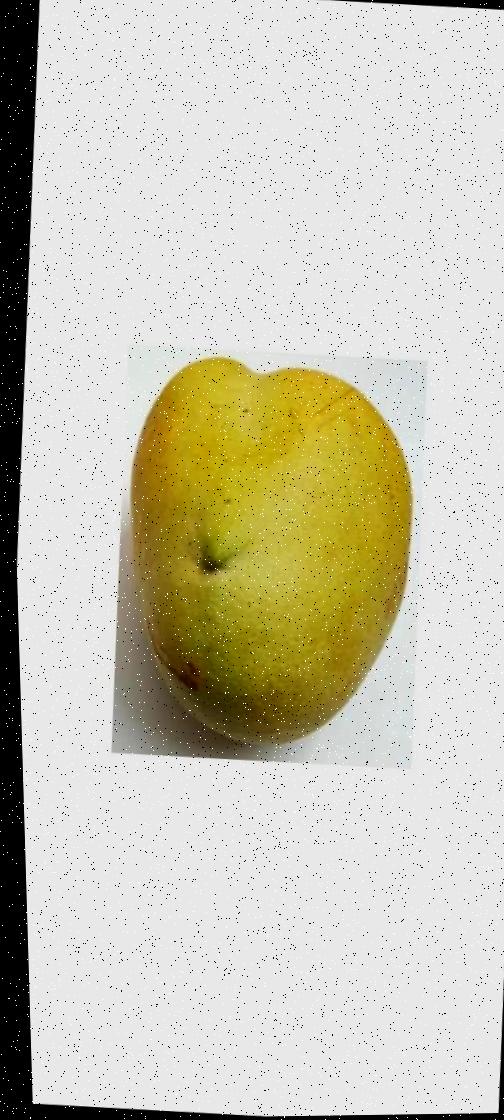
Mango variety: Bari-11